Cowboys from Hell

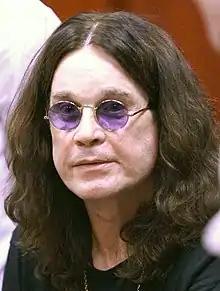

The cover art depicts the band in a quaint Western saloon. In reality, it is a 1910 photo of the "Cosmopolitan Saloon" in Telluride, Colorado, with the bandmembers pasted over it. Diamond Darrell is pictured in the center playing guitar, while Vinnie Paul is standing to his right counting money, Rex Brown is leaning against the counter top and Phil Anselmo is shown jumping in the air to Brown's left. Anselmo states that he jumped off a bar stool to get high up in the air and that it took him about ten takes until the cameramen got the shot of the desired style.